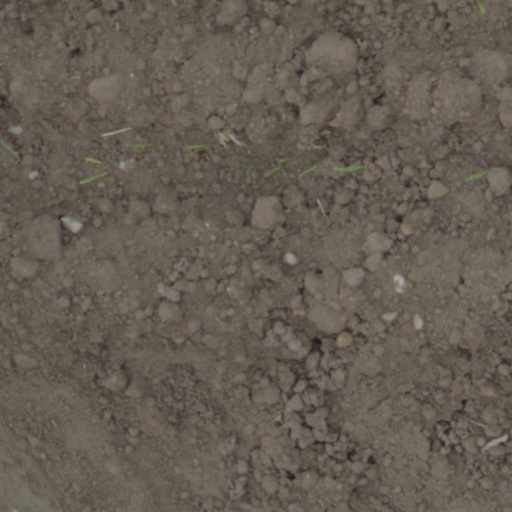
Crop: wheat